Lawrence V. Castner

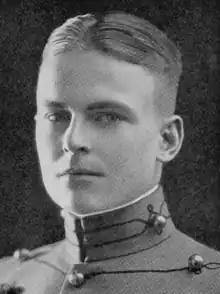
At West Point in 1923

Lawrence Varsi Castner (May 1, 1902 – December 7, 1949) was an American businessman, fencer and military officer. He competed in the individual and team sabre events at the 1924 Summer Olympics. His greatest acclaim came during World War II, when he led a unit known as Castner's Cutthroats in Alaska.